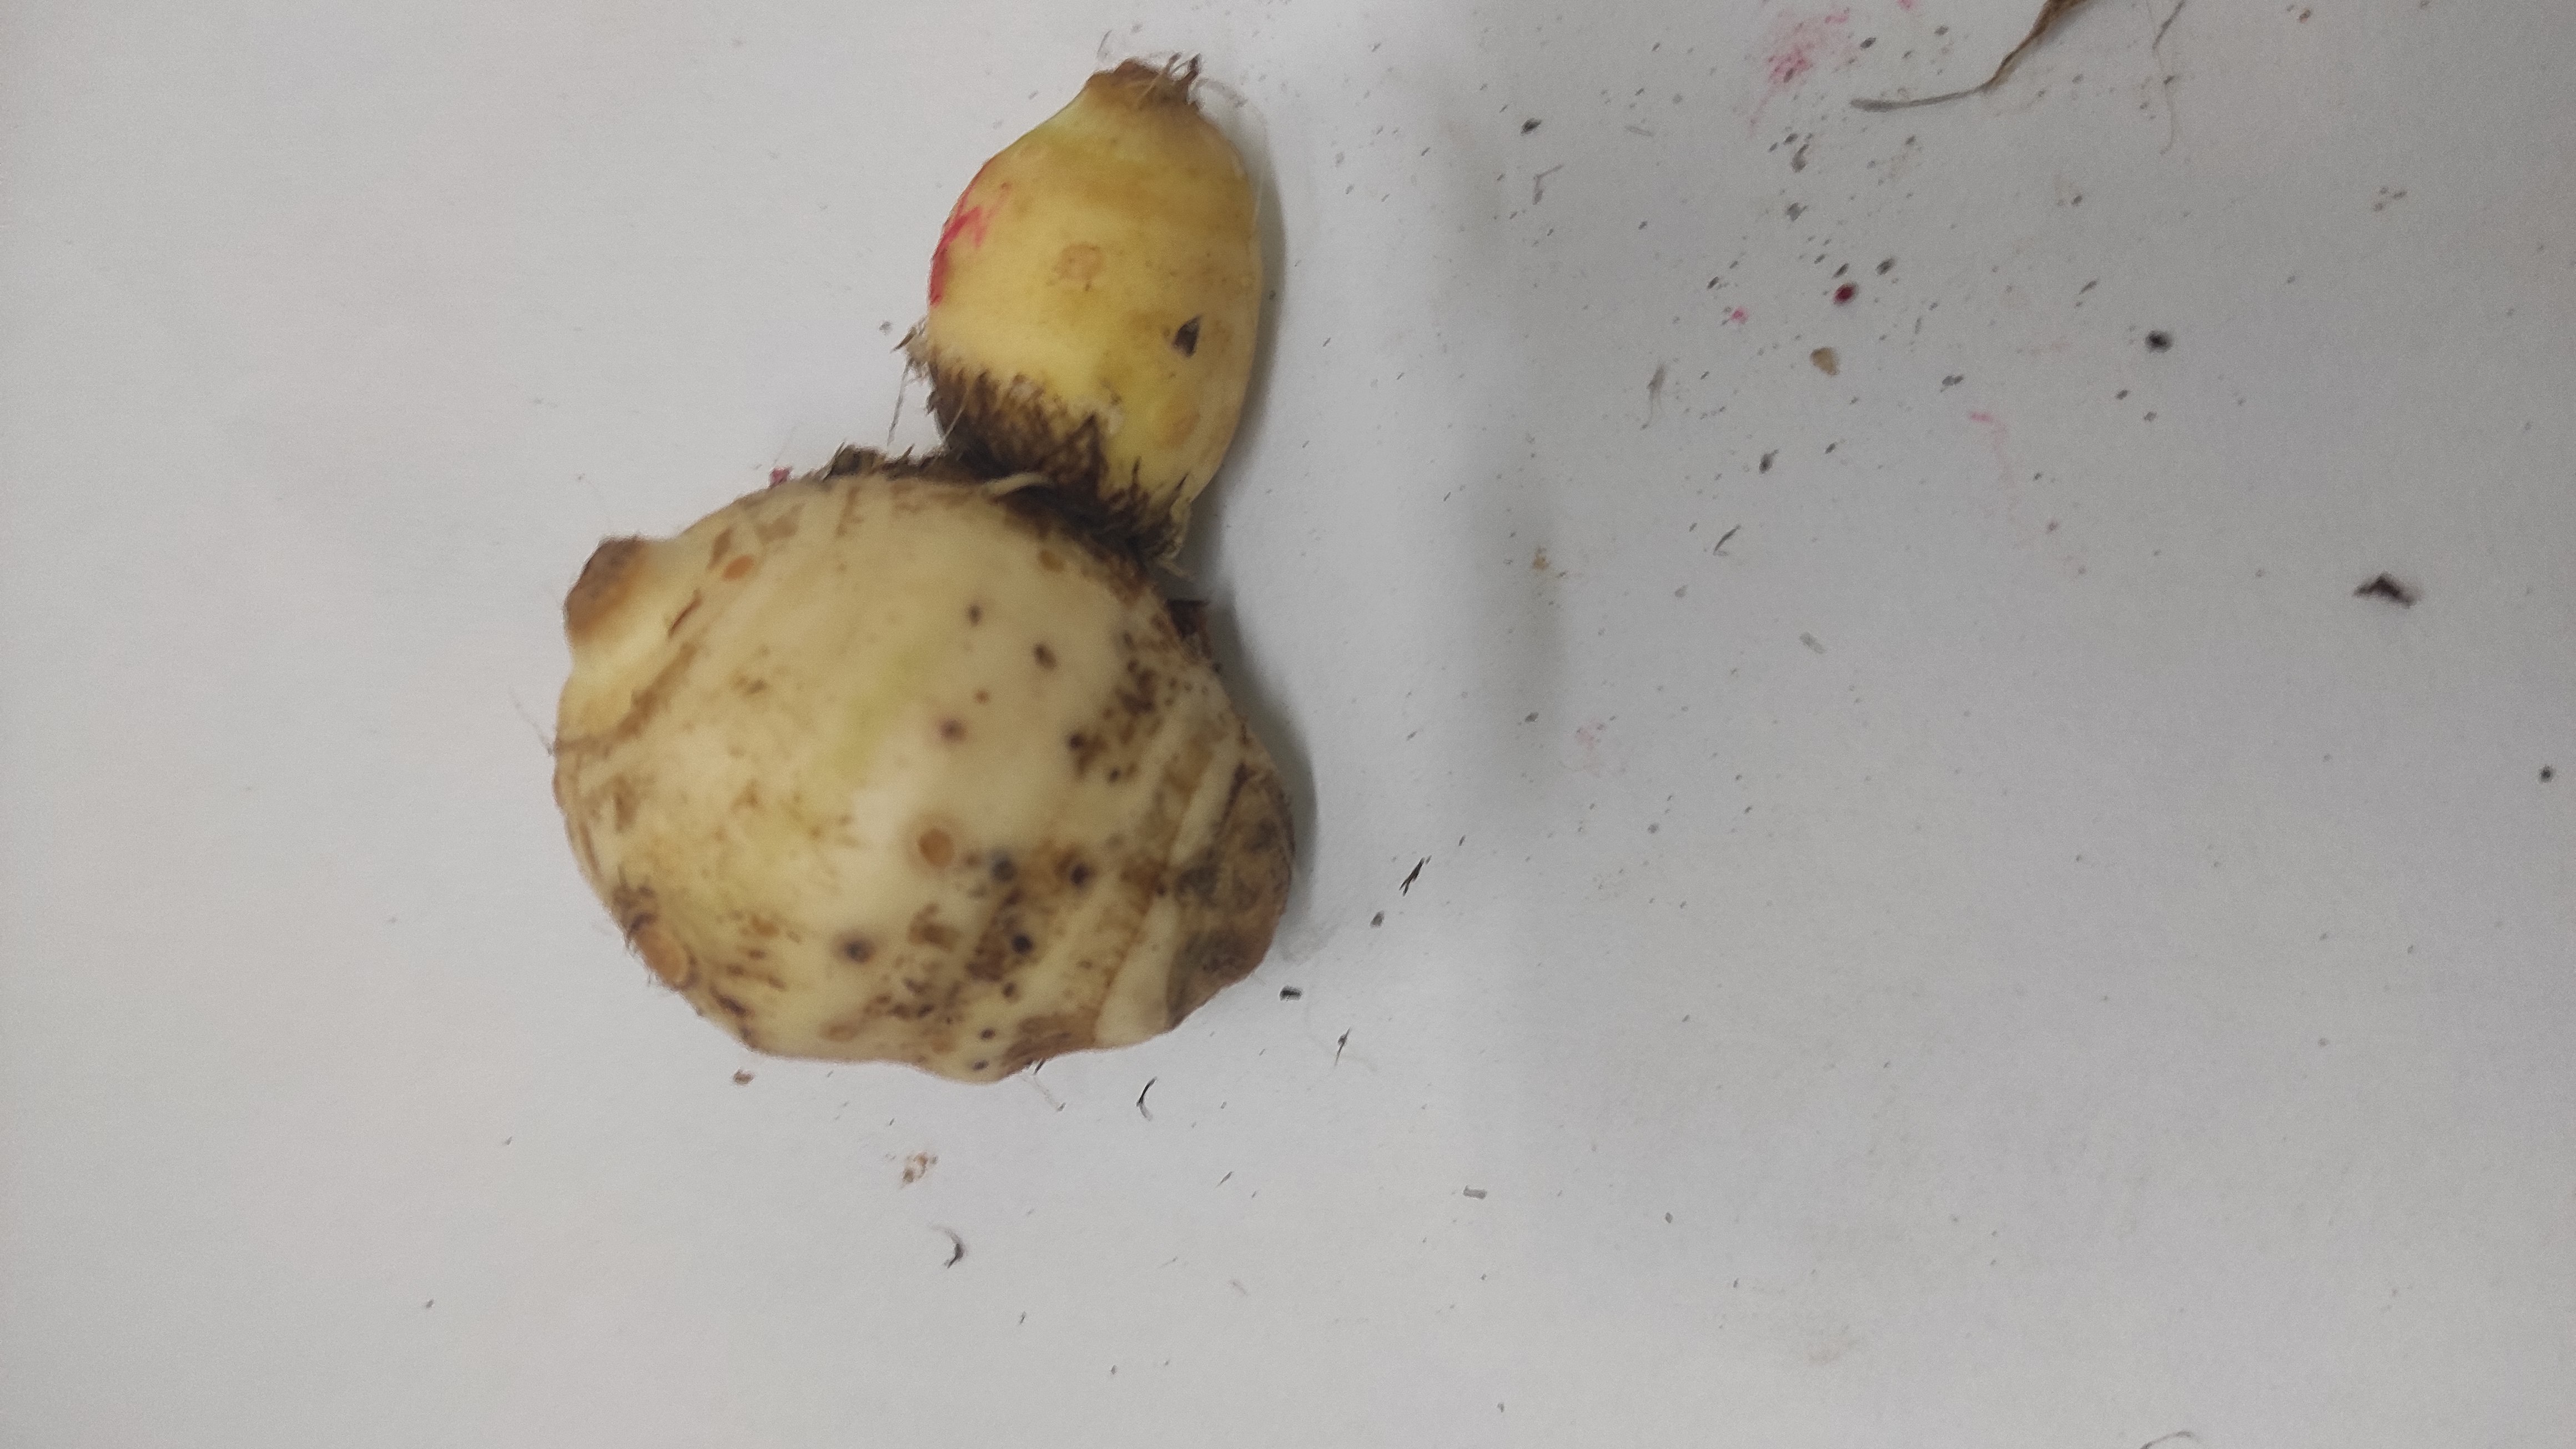
Crop: Taro root
Condition: Fresh